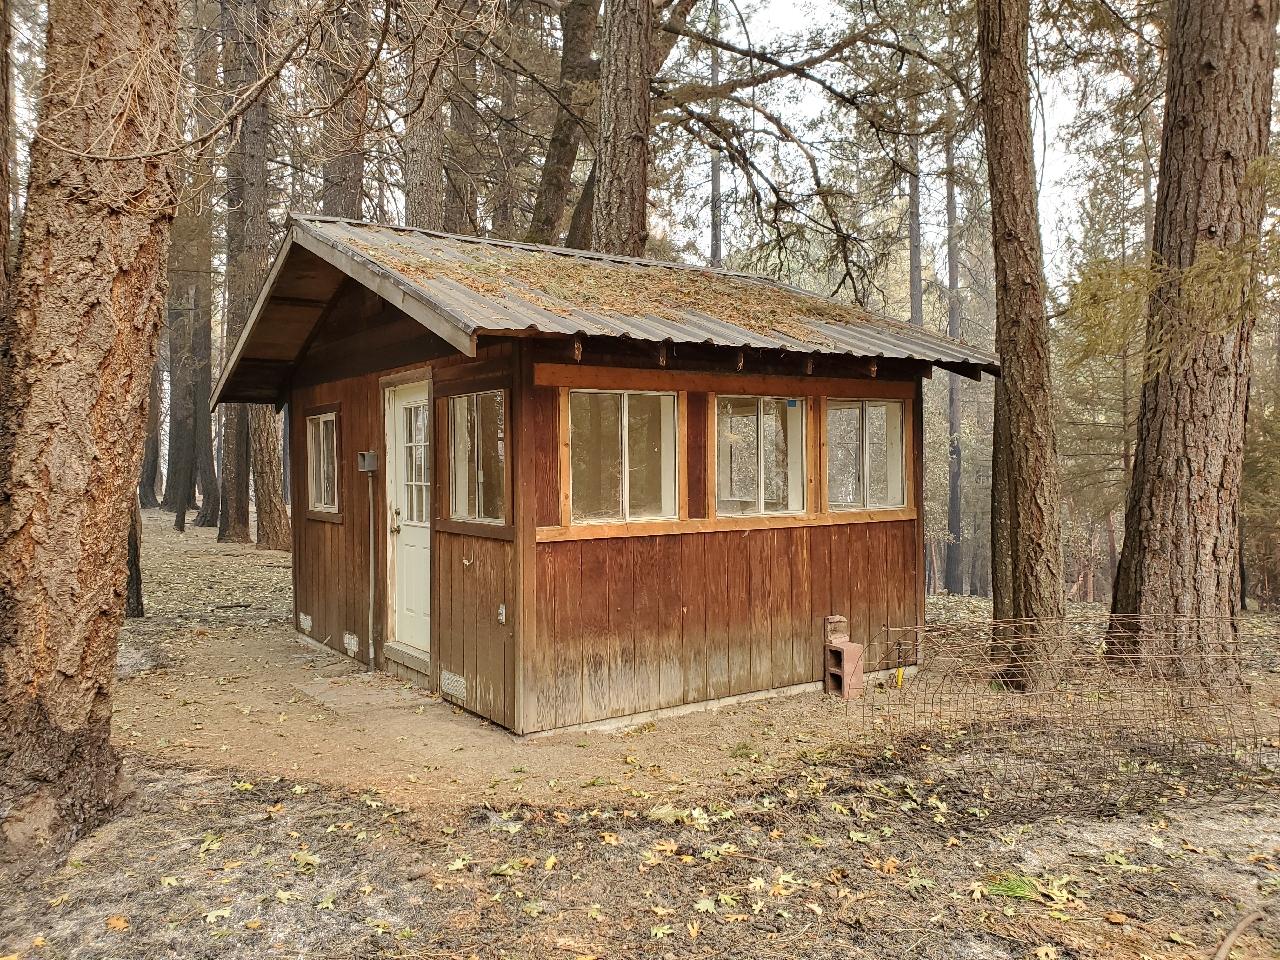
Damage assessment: no_damage